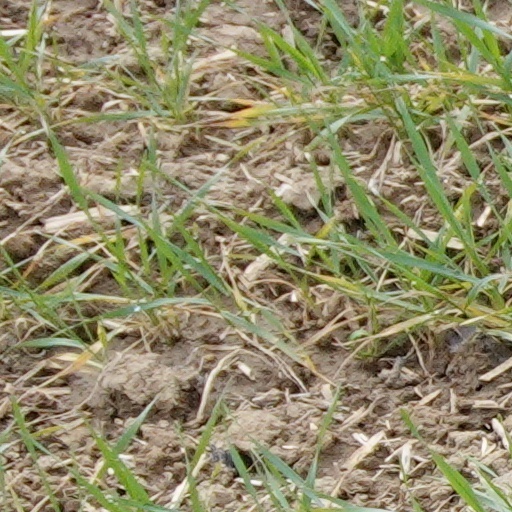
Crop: wheat